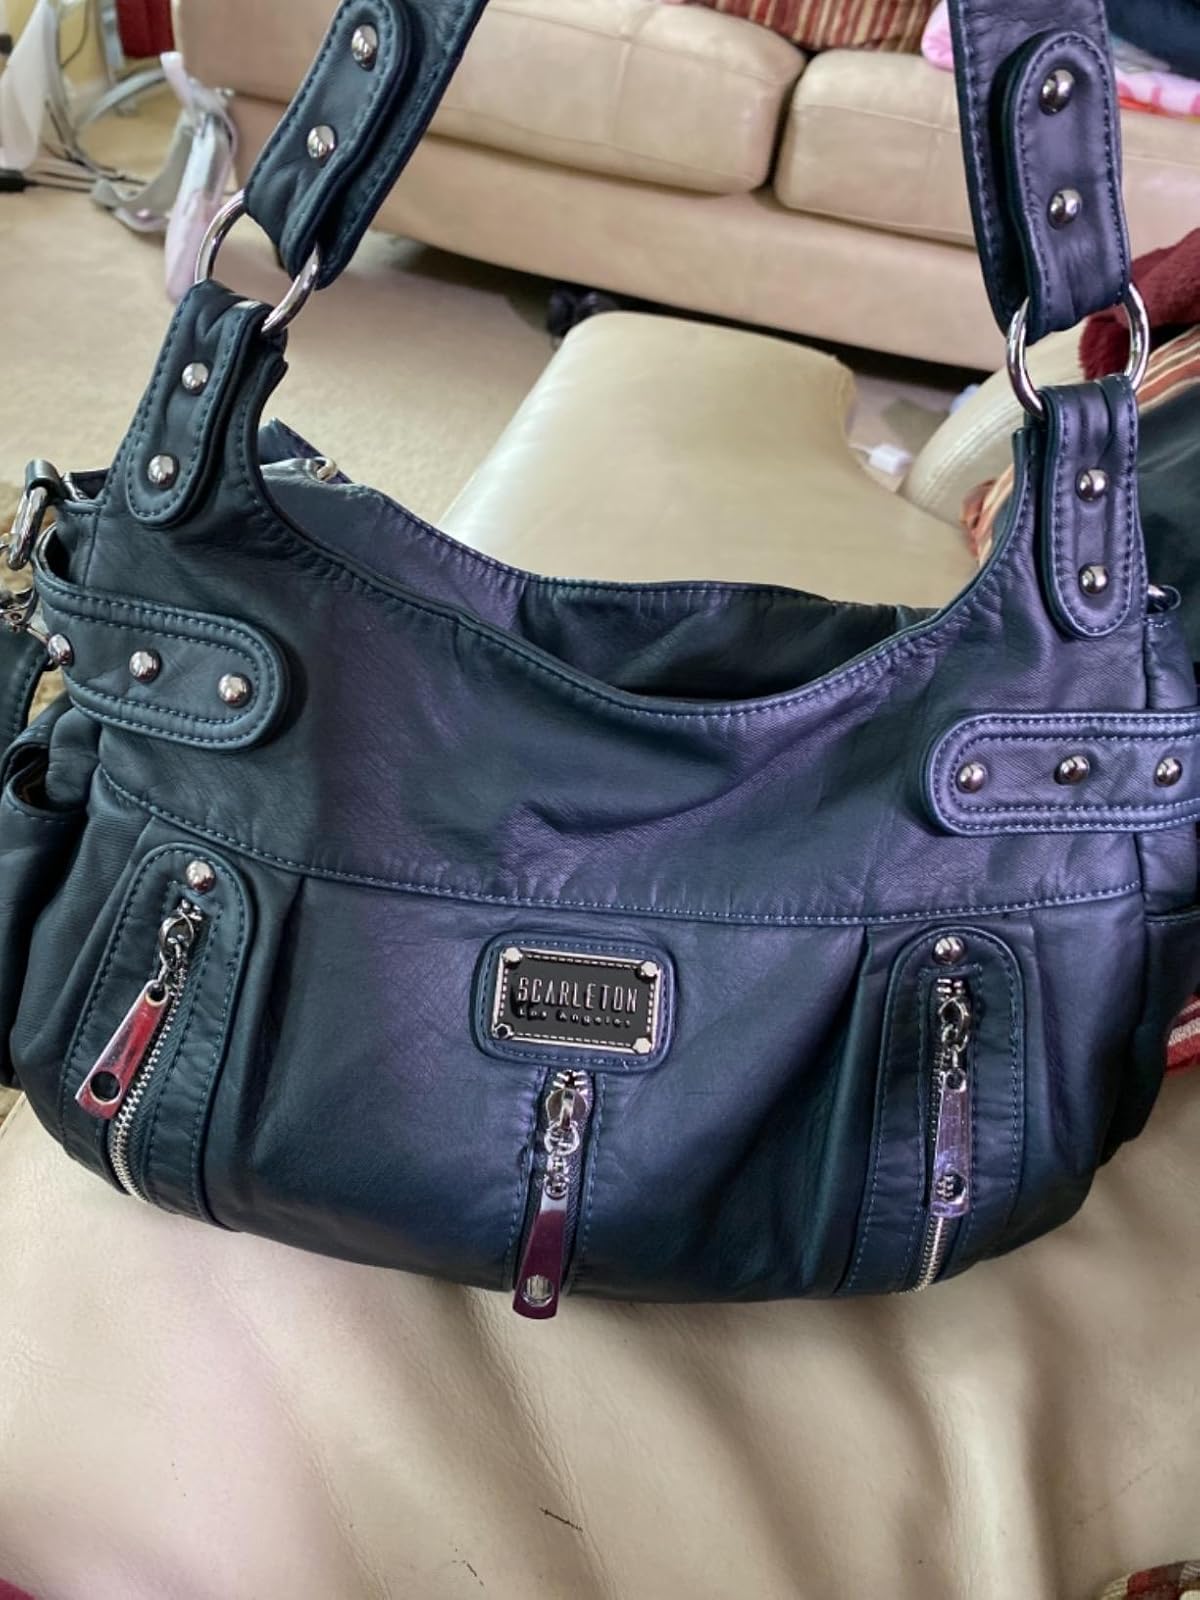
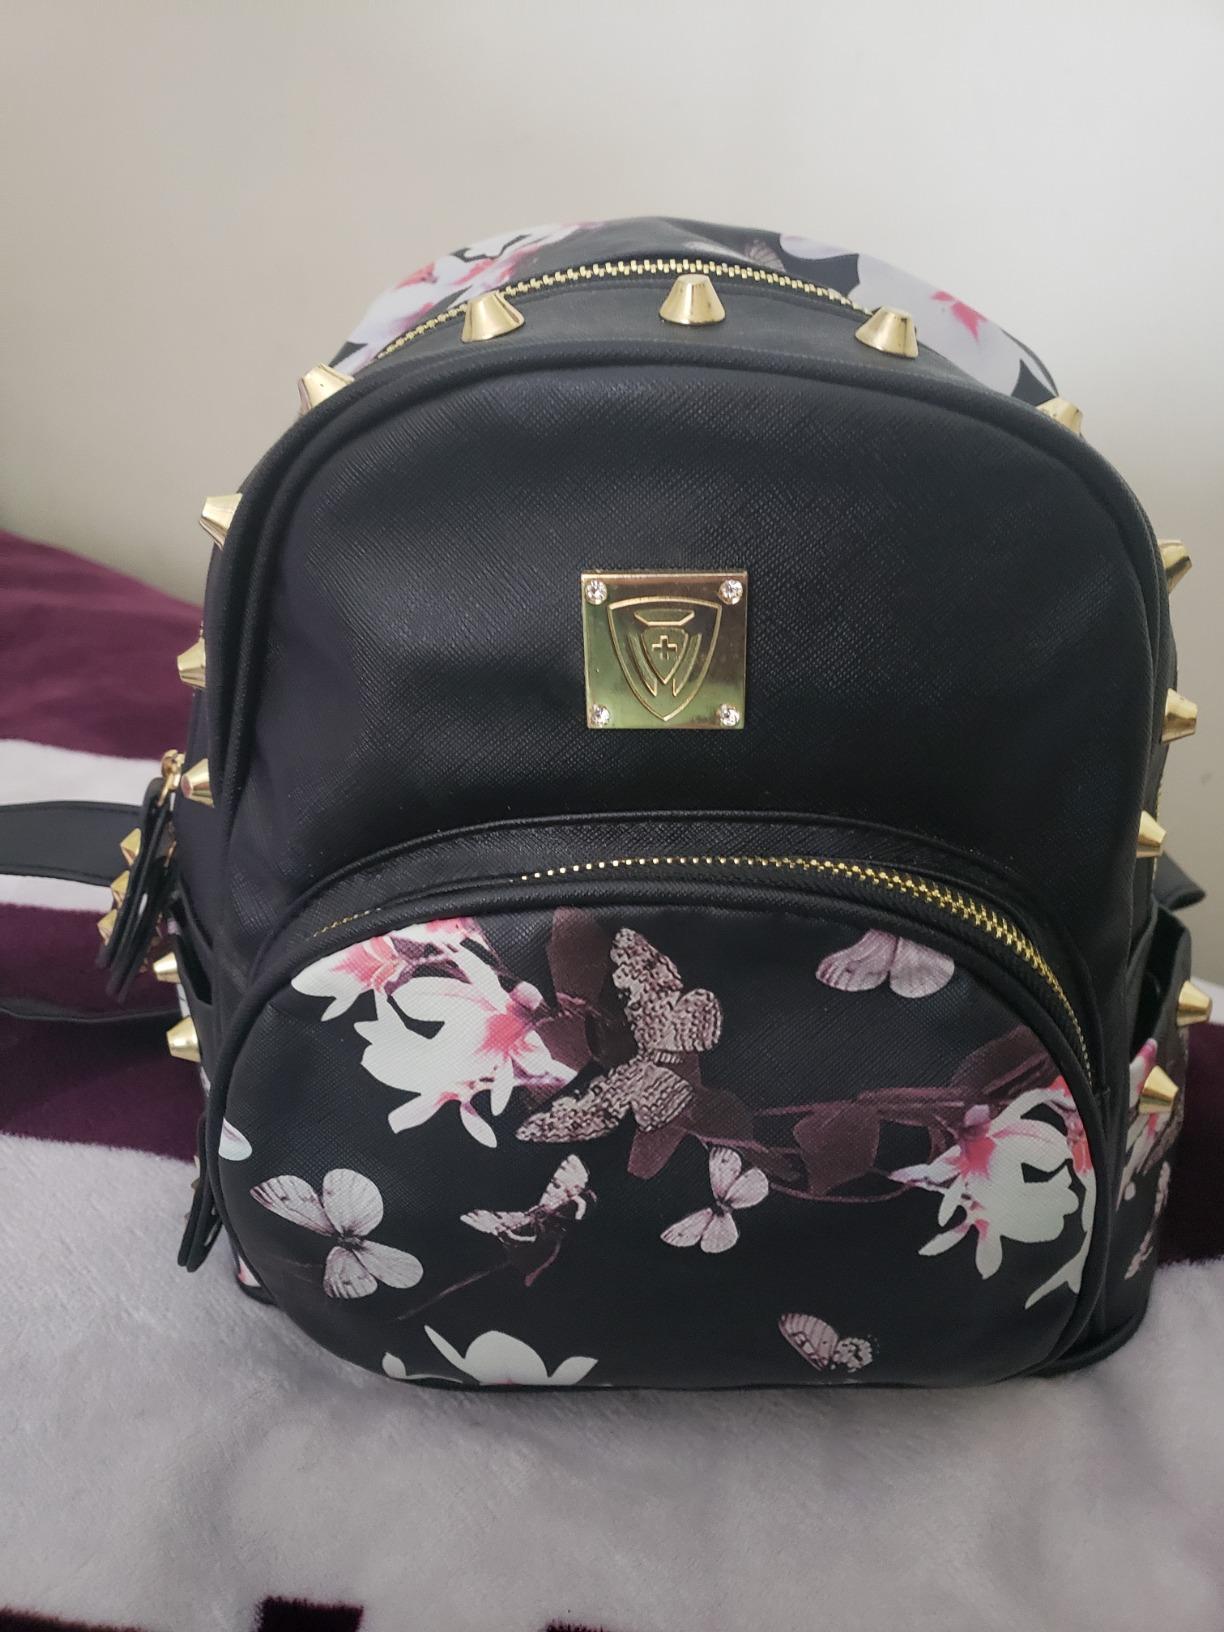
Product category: accessories_handbag
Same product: no